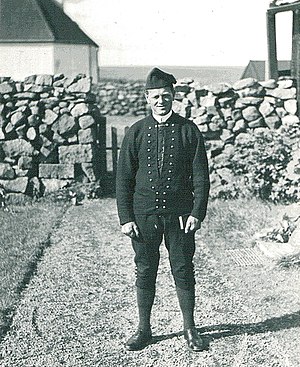
Jacob Johannes Matras
Fotografiet sidder i et fotoalbum lavet af Sophie Petersen med titlen ""Færøerne"". Fotoalbummet har nummer F5, og indgår i Det Kongelige Danske Geografiske Selskabs arkiv som af resultat af samarbejde mellem Etnografisk Samling og selskabet siden 2010 har været opstillet på Nationalmuseet som et selvstændigt arkiv. Arkivet er administreret af Etnografisk Samling. Det Kongelige Danske Geografiske Selskab har eksisteret siden det blev grundlagt 18. november 1876. Dets formål var at medvirke til “så vel at fremme kendskabet til jorden og dens beboere som at udbrede interessen for den geografiske videnskab” I arkivet findes blandt andet breve, dagbøger, regnskaber, kort og foredragsmanuskripter. Derudover indeholder arkivet over 70.000 fotografier."
Jacob Johannes Matras var en færøsk bonde og politiker. Han var kommunalbestyrelsesmedlem i Viðareiðis kommuna 1922–1934, og var en periode også borgmester. Matras var valgt til Lagtinget fra Norðoyar 1928–1932.